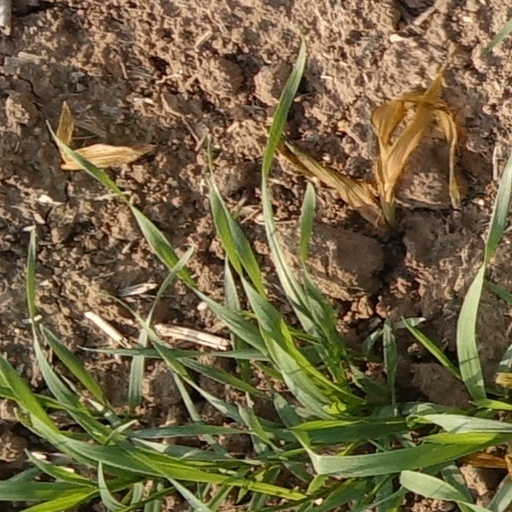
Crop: wheat